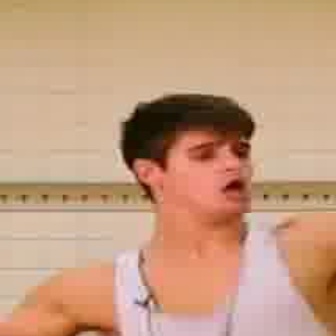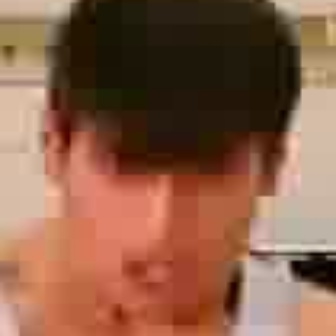
  Please identify the target specified by the bounding box [164,130,248,213] in the first image and locate it in the second image. Return the coordinates in [x_min,y_min,x_max,y_max] format.
Answer: [55,131,238,313]